Outside the Box Comedy Club

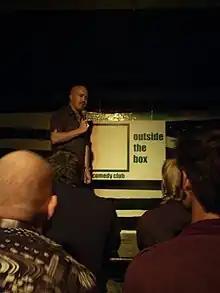
Andy Parsons at Outside The Box

Outside the Box is a comedy club located in the backroom of The Fighting Cocks pub in Kingston-upon-Thames. It was opened in November 2006 by comedian Maff Brown.